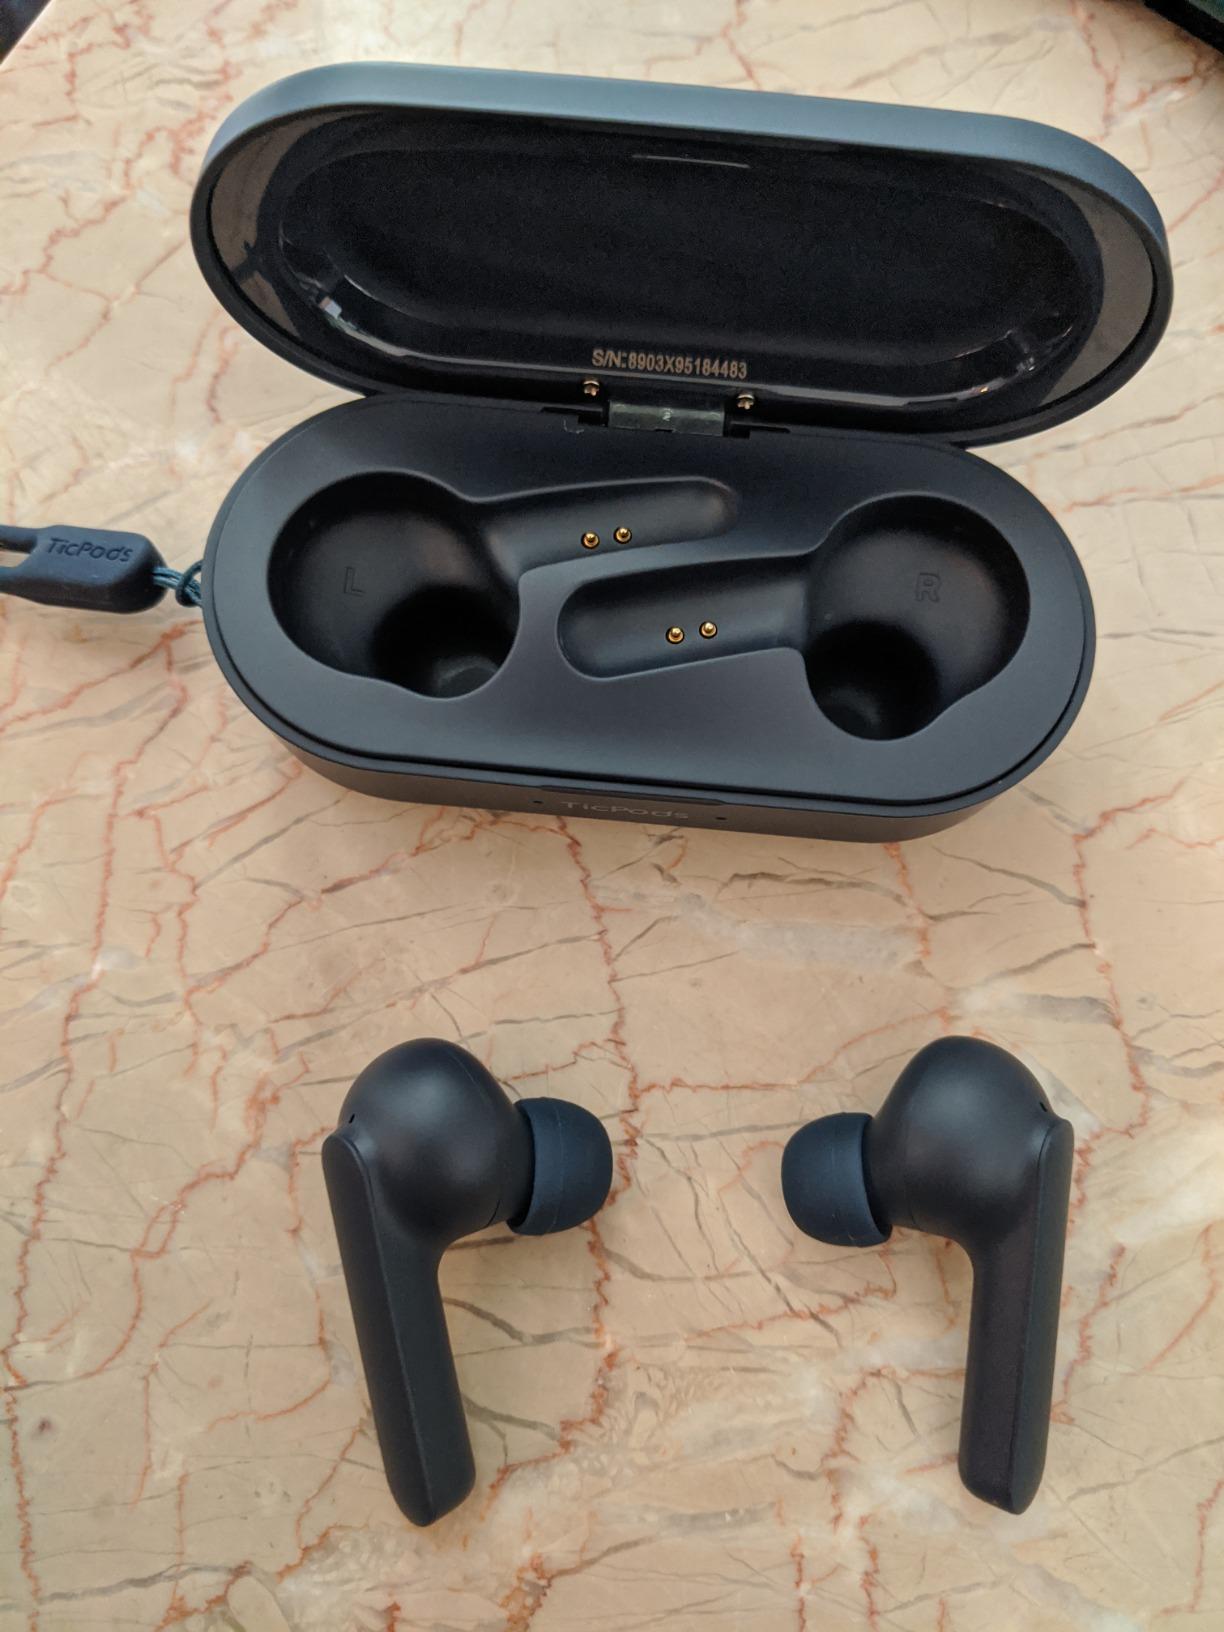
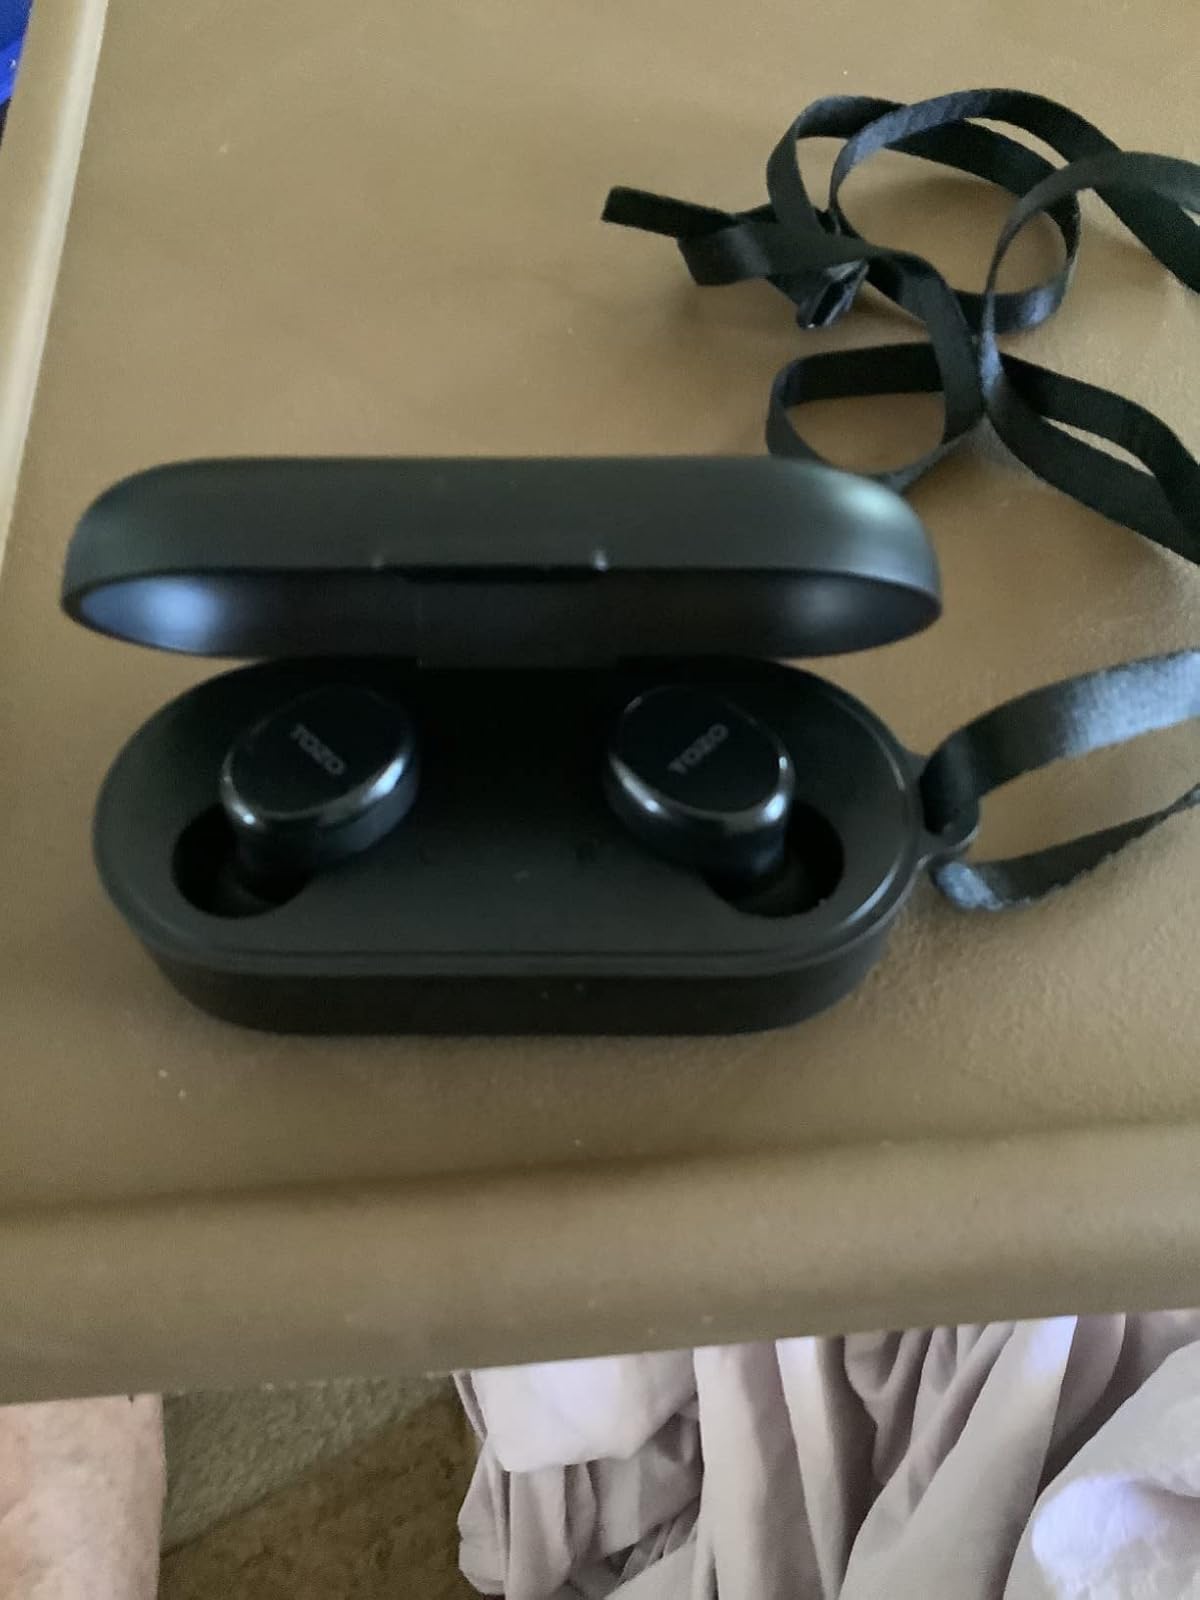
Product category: earbuds
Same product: no